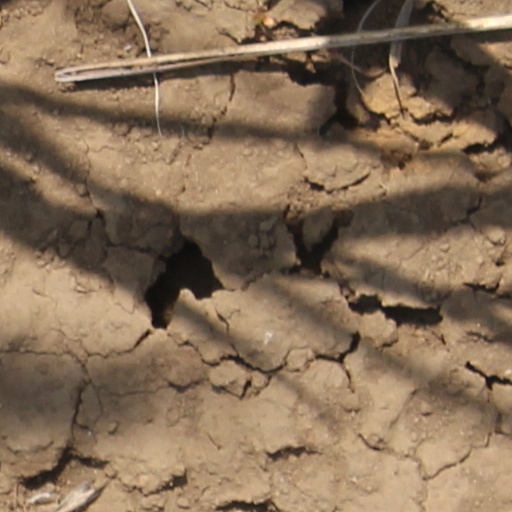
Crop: wheat